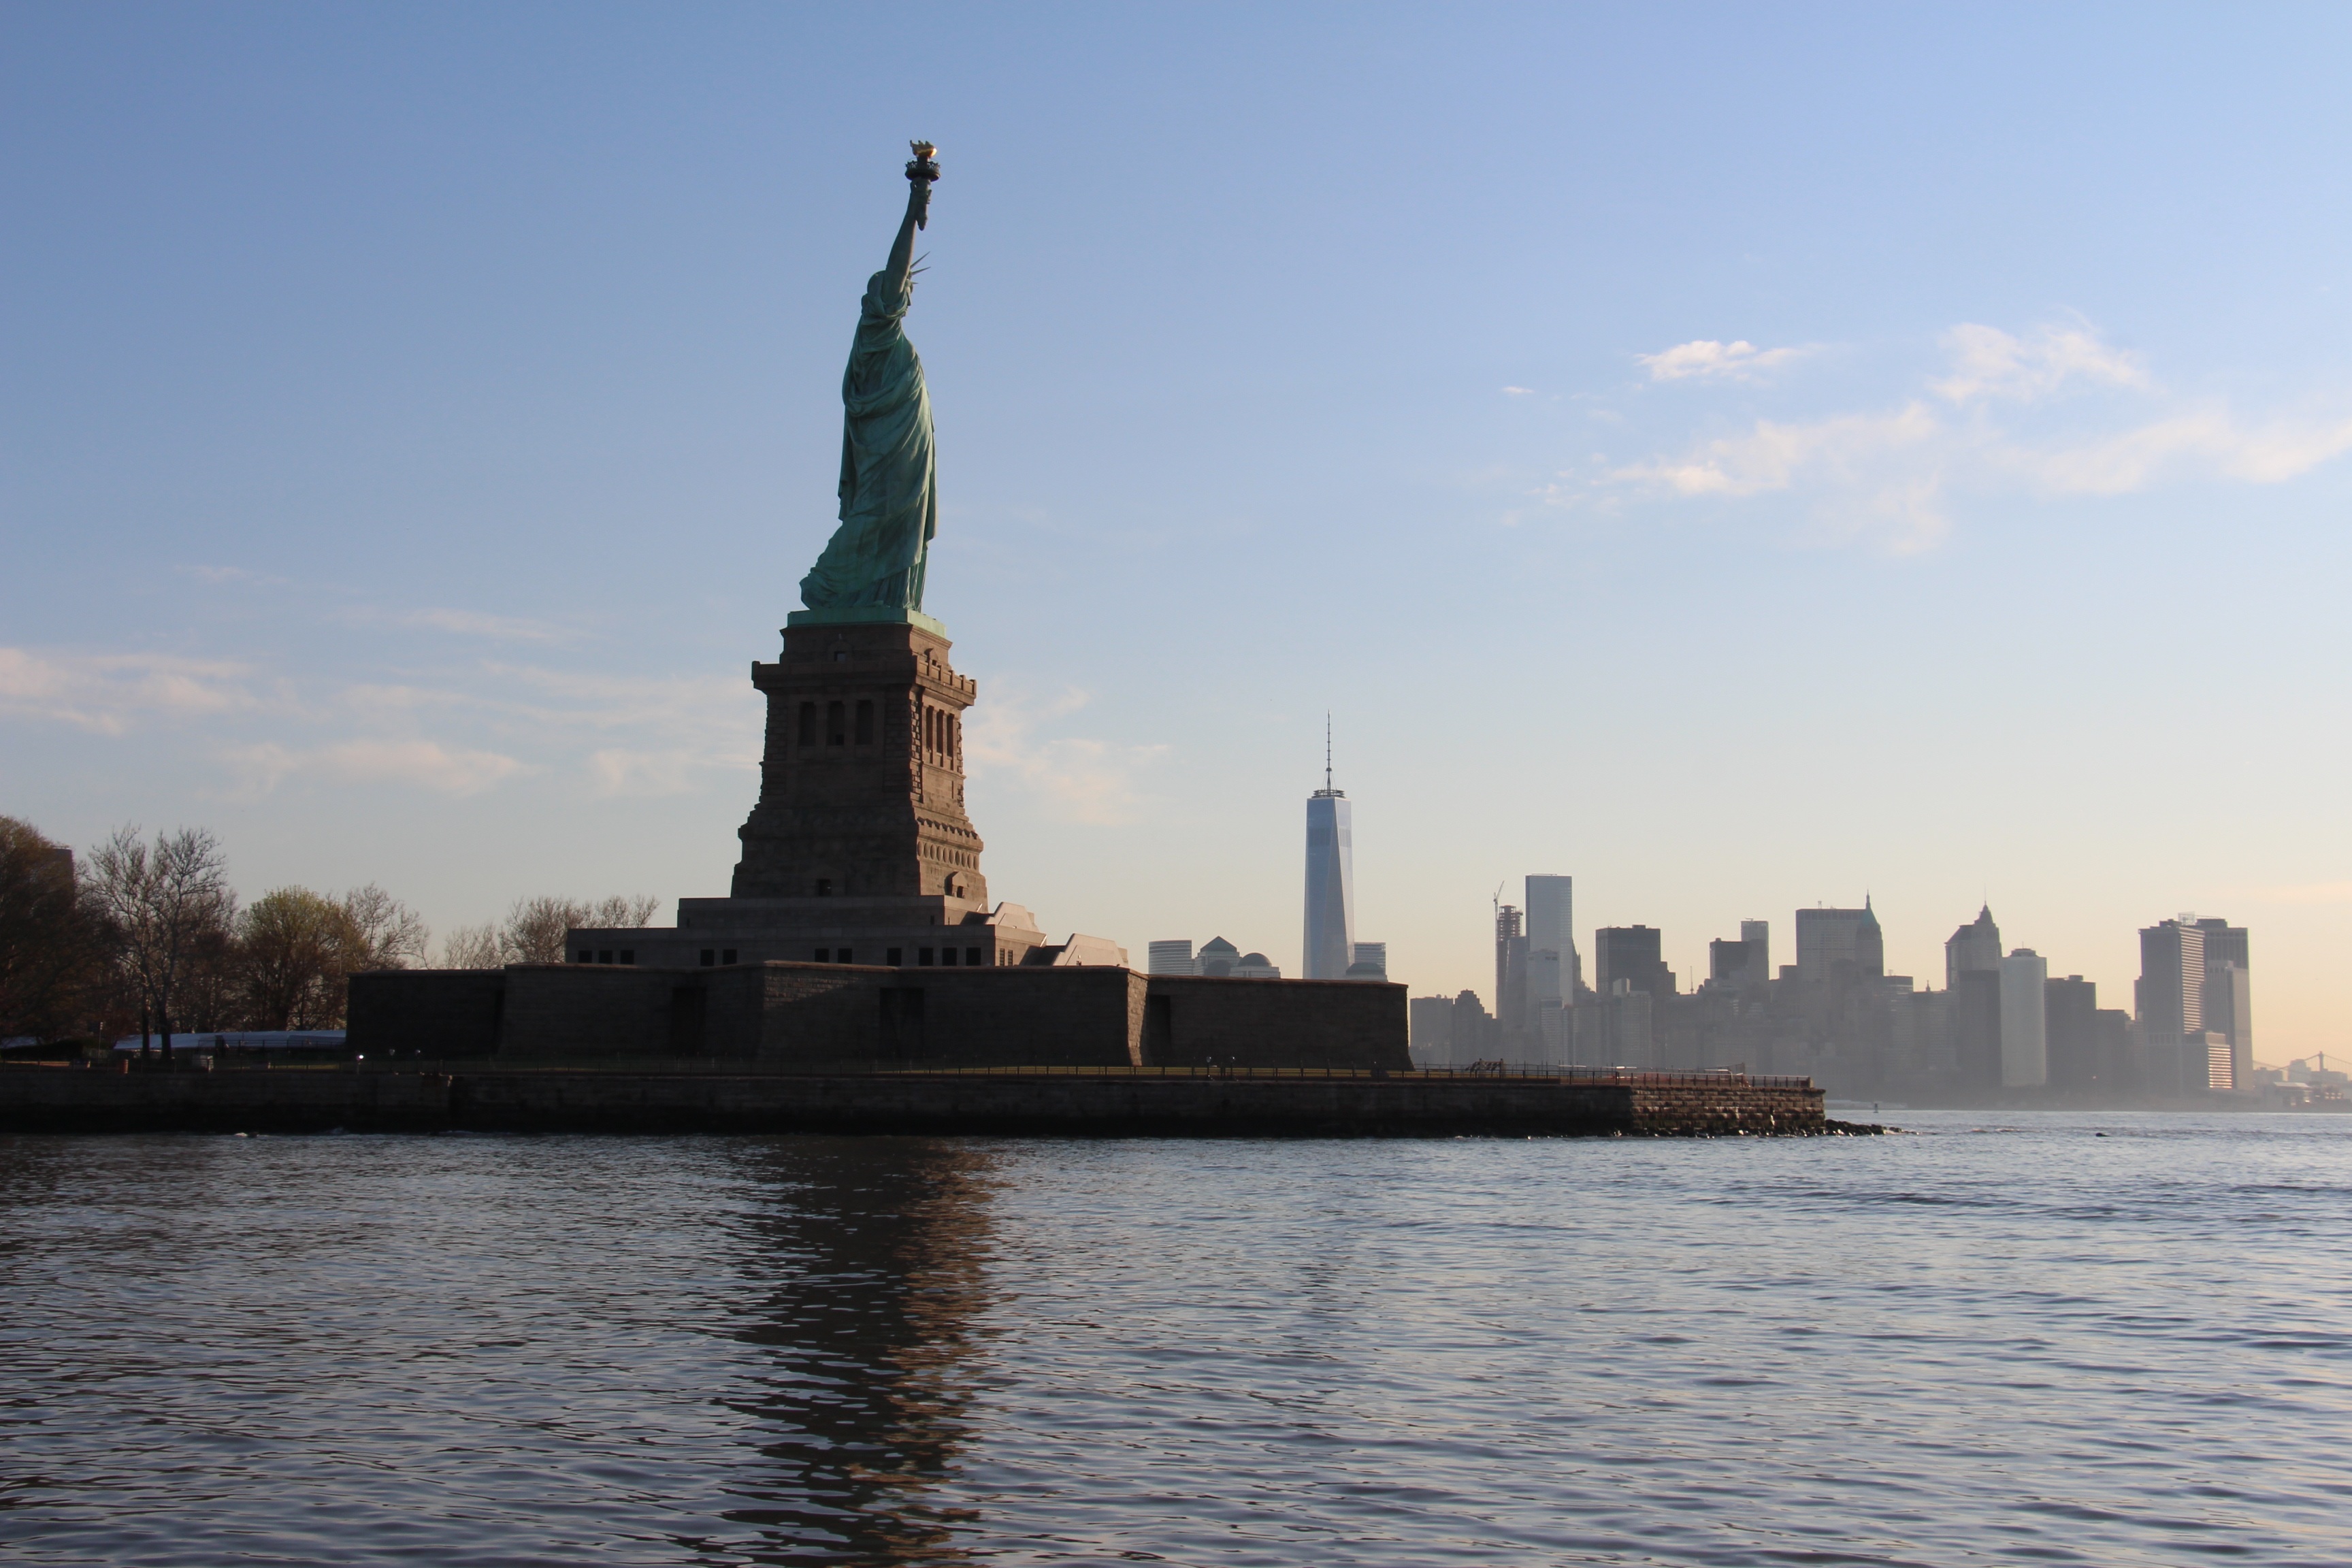
sea, water, horizon, architecture, sky, skyline, building, city, skyscraper, river, monument, cityscape, downtown, travel, dusk, statue, evening, twilight, reflection, tower, america, bay, landmark, harbor, tourism, waterway, memorial, spire, new, york, new york city skyline, human settlement